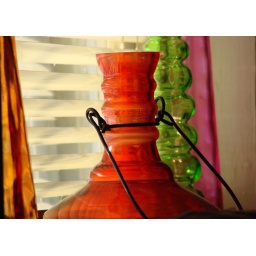
I have always loved the look of colored glass in windows. This red vase/bottle had such a unique shape.